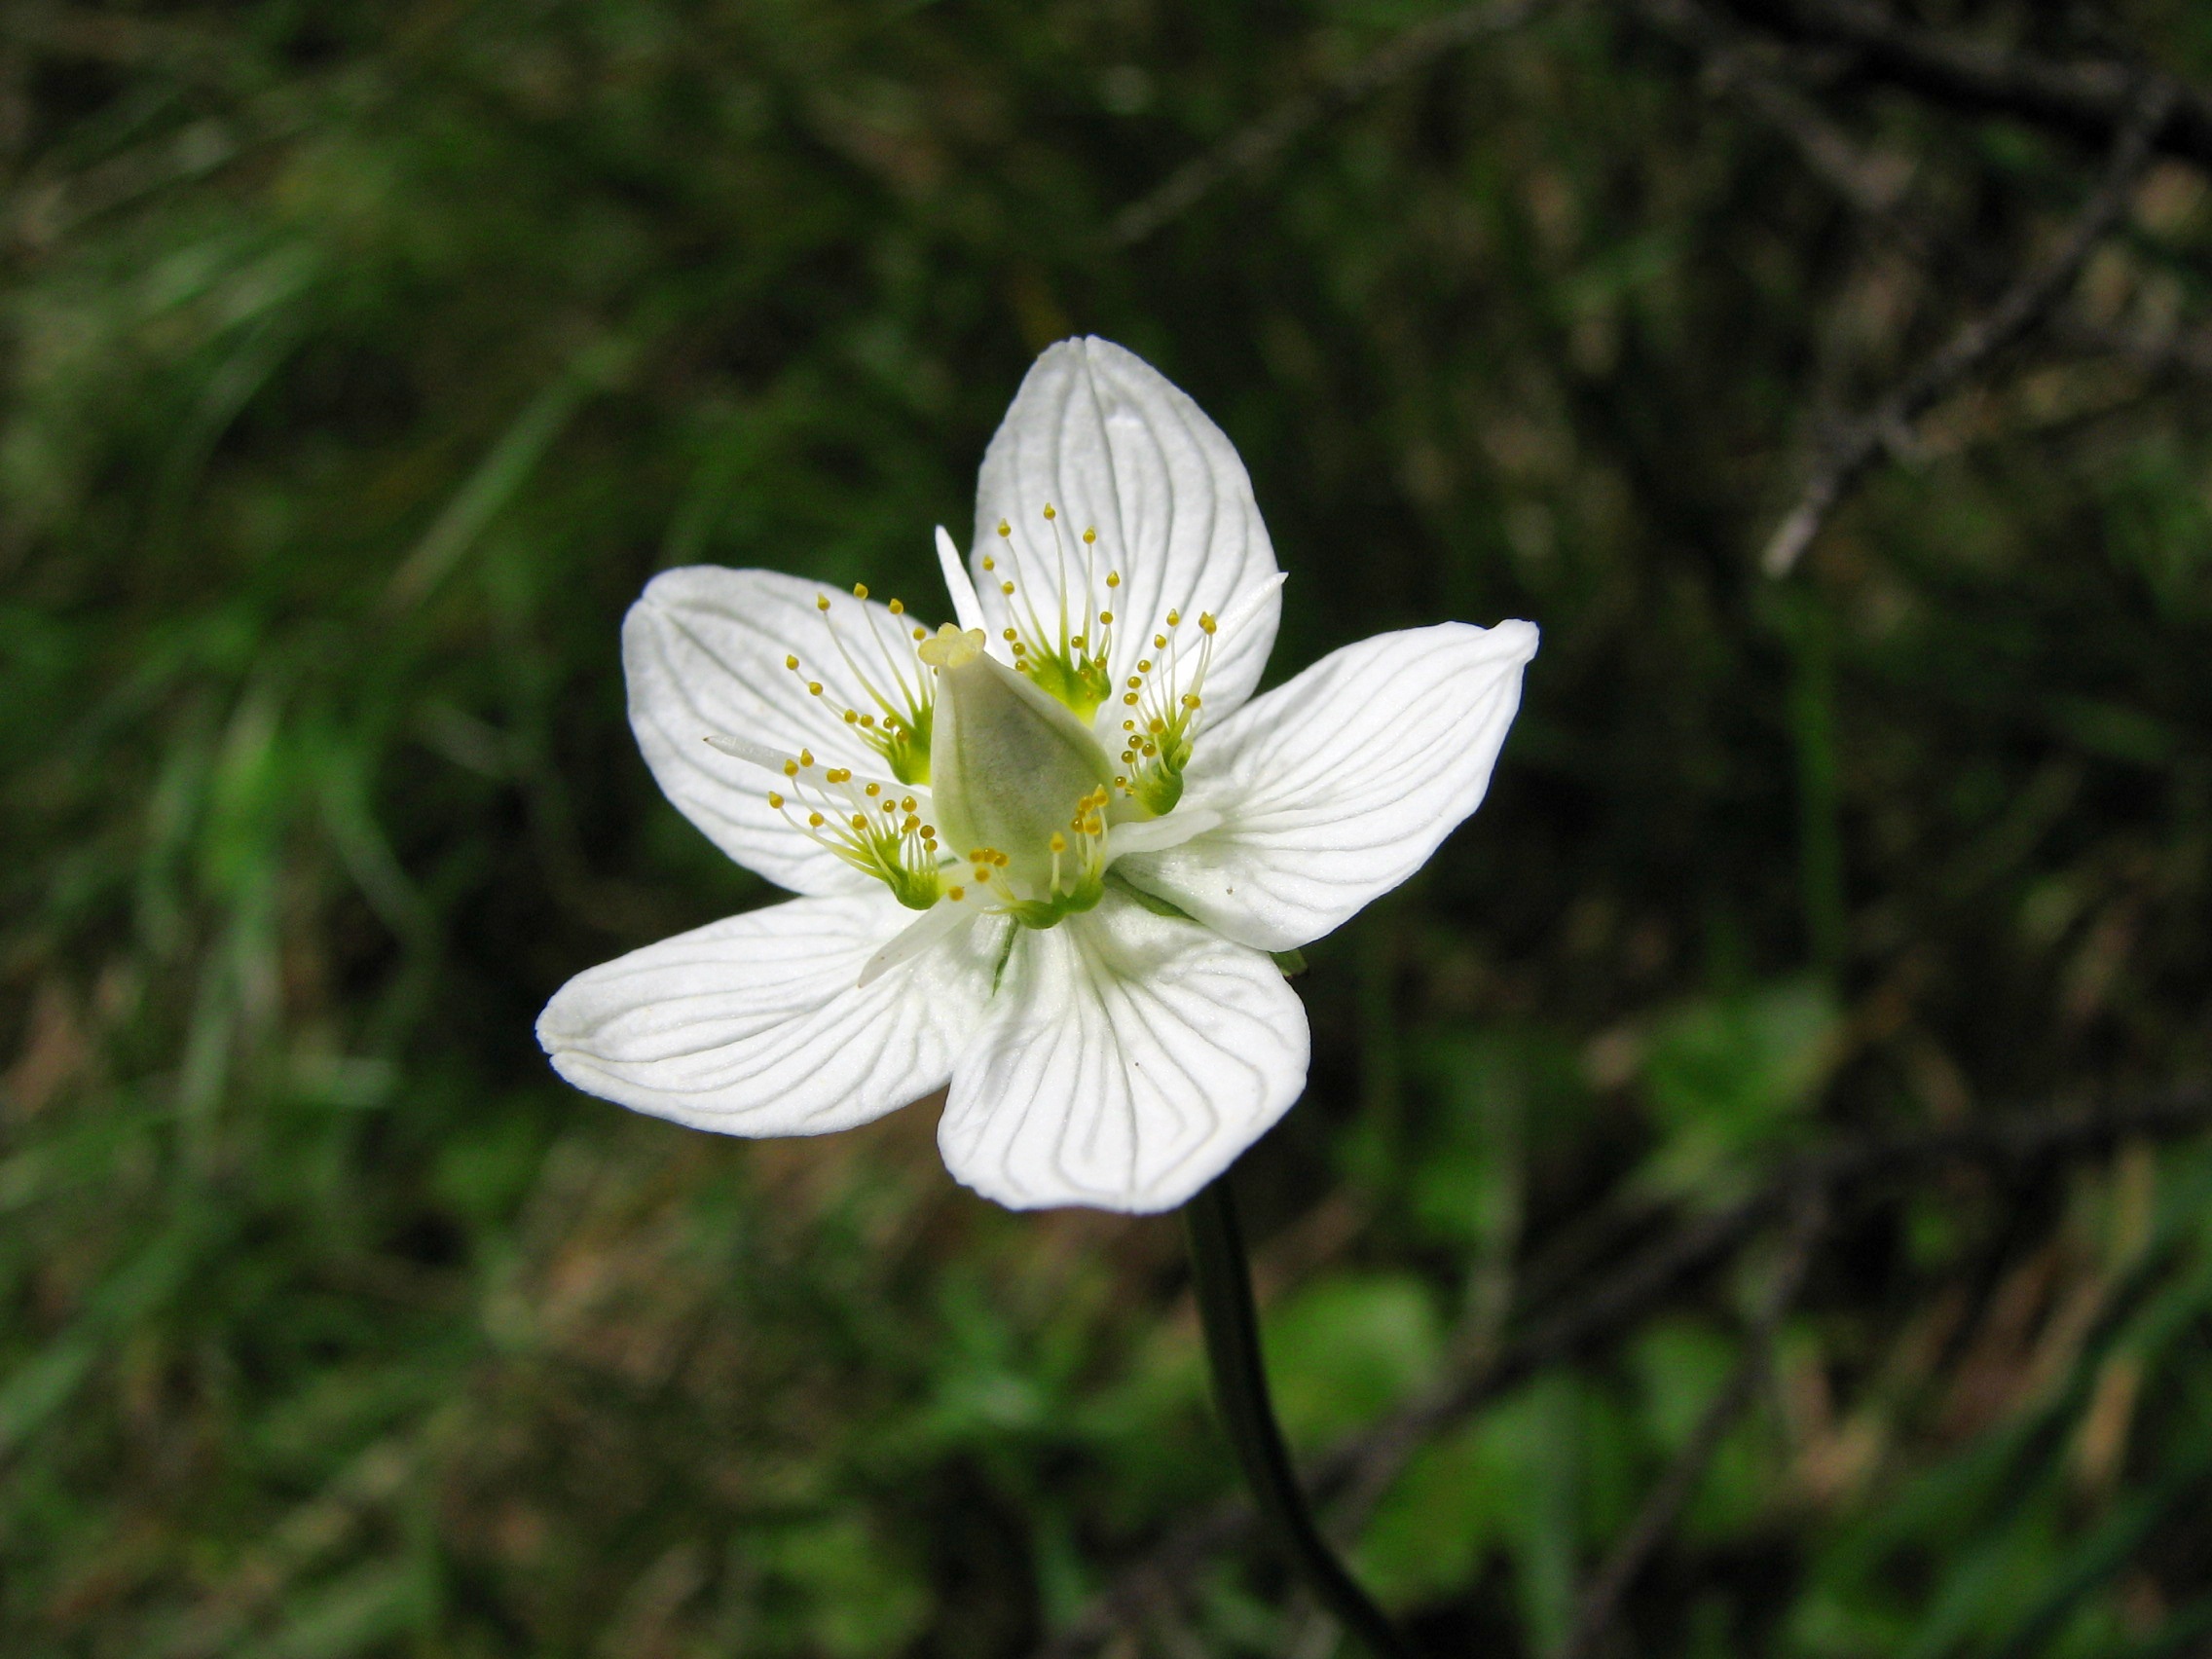
nature, blossom, plant, white, meadow, flower, petal, bloom, green, botany, flora, wildflower, close up, pistil, macro photography, flowering plant, alpine flower, land plant, swamp sweetheart, student florets